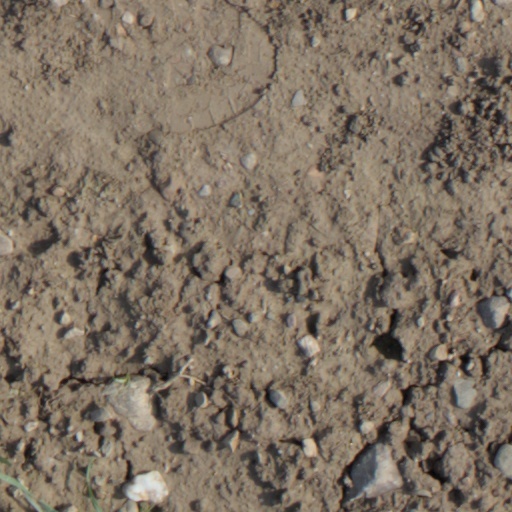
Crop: wheat